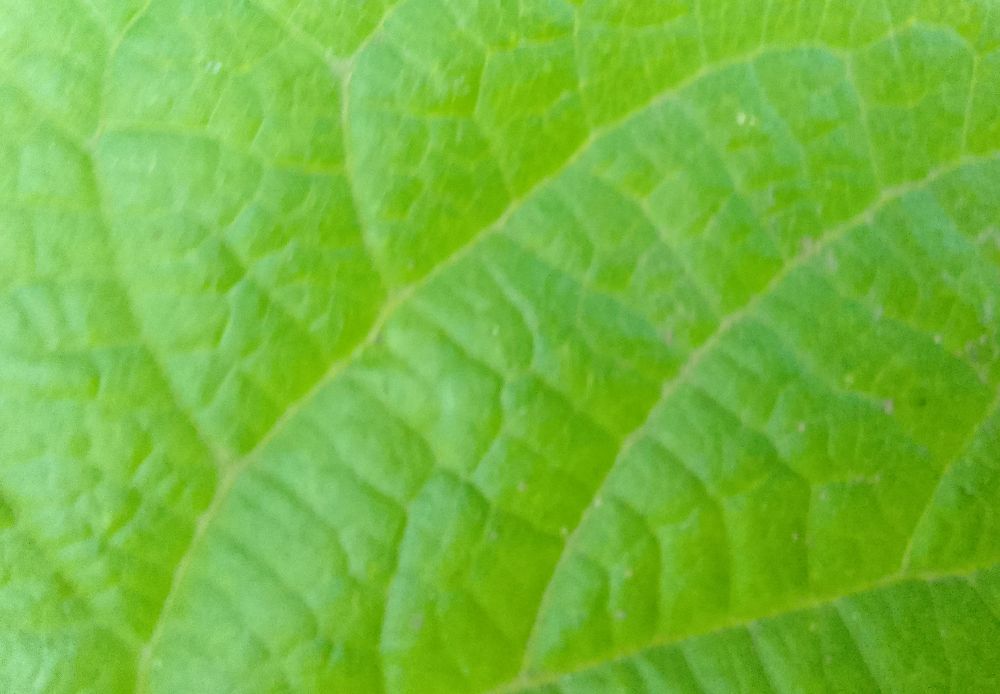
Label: healthy